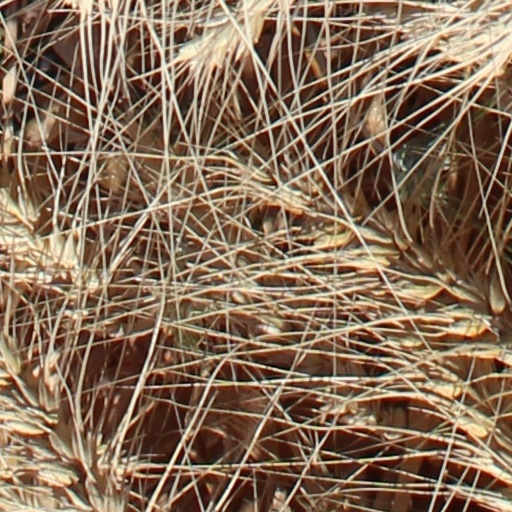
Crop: wheat